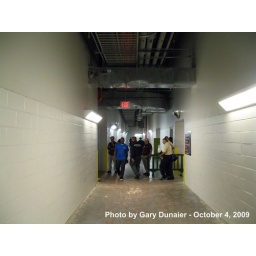
Citi Field, 10/04/09: the tunnel underneath the third base stands, looking towards left field (IMG_0487)